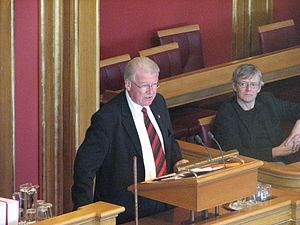
Carl Ivar Hagen est un homme politique norvégien, né le 6 mai 1944 à Oslo. Il fut vice-président du Storting, le parlement de Norvège, de 2005 à 2009, et président du Parti du progrès, actuellement second parti politique du pays, de 1978 à 2006. C'est Siv Jensen qui lui a succédé à la tête du parti.